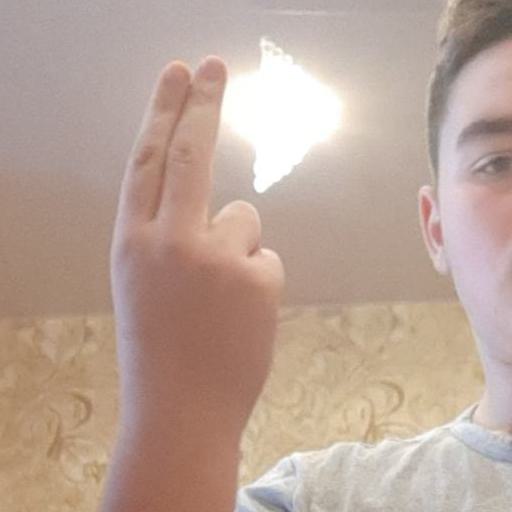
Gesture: two_up_inverted